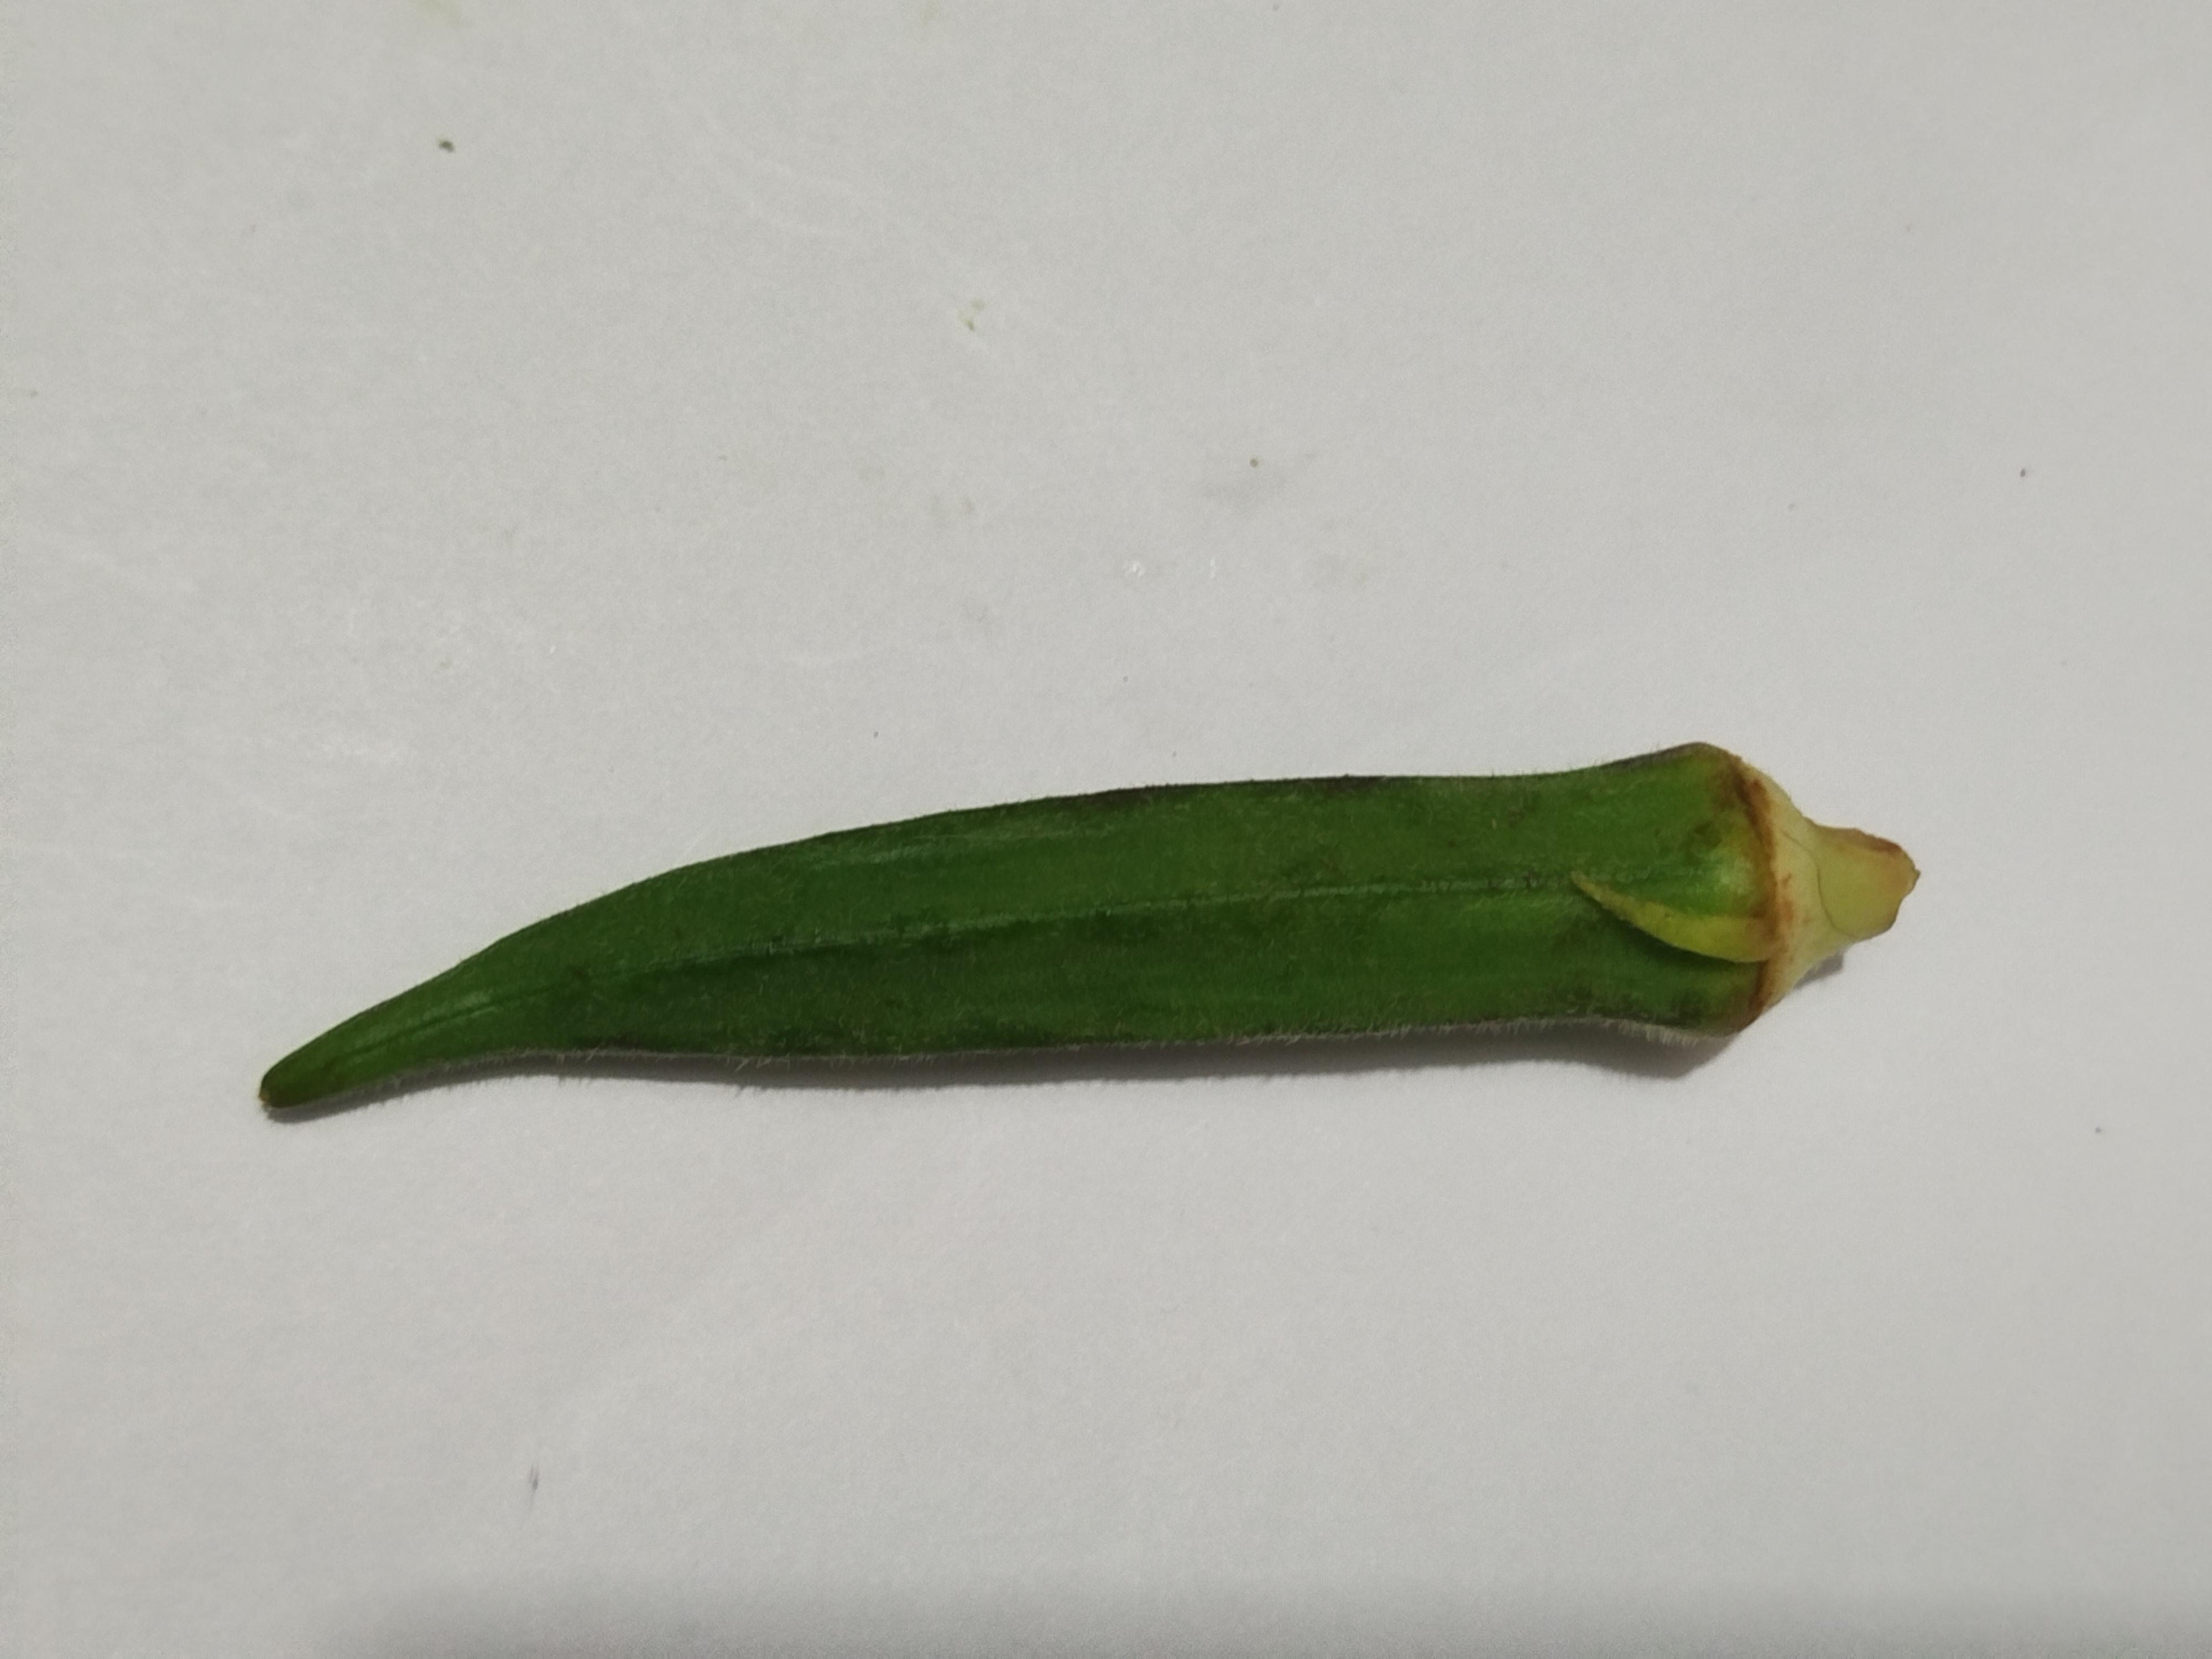
Label: Ladies finger